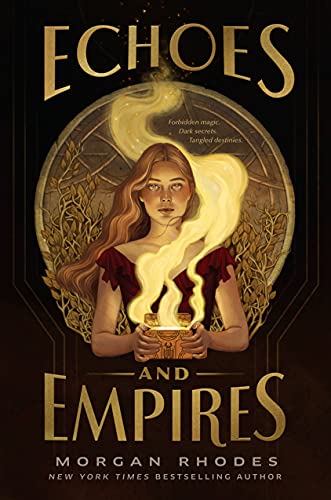
Echoes and Empires
Category: Buy a Kindle
Review ★ “Unexpected twists and turns coupled with an exciting plot keep this novel moving quickly. Deep character development coupled with the crafting of complex, interesting relationships will keep readers yearning for more.” – School Library Journal , starred review “The witty banter and the enemies-to-lovers dynamic between Josslyn and Jericho are undeniably charming. Magic, romance, and politics combine in an oh-so-fun, fast-paced fantasy.” – Kirkus Reviews “Rhodes creates complex and nuanced main characters. Excellent pacing keeps the pages turning, and readers will likely want to return for the sequel.” –BCCB “The rapid-paced plot features an intriguing romance, fueled by generous doses of amusingly antagonistic dialogue…[and] a straightforward and compelling first-person prose style.” – Publisher's Weekly “Morgan Rhodes is back with another heart-pounding fantasy adventure that delivers all you’ve come to love and expect from her: dark magic, witty dialogue, plus a feisty heroine and a dangerous bad boy you cannot help but root for.” —Nicki Pau Preto, author of the Crown of Feathers trilogy “Echoes and Empires draws you in from page one with forbidden magic, an irrepressible heroine bent on discovering the truth, and a motley collection of characters who will keep you guessing. I need the sequel immediately!” –Elly Blake, New York Times bestselling author of Frostblood About the Author Morgan Rhodes is the New York Times bestselling author of the Falling Kingdoms series. She loves to write about the epic adventures of quirky, interesting characters who inhabit her imagination. A former graphic designer drawn to sparkly objects and fancy handbags, Morgan lives in Ontario, Canada, where she maintains a very healthy belief in all things magical. Find her on Twitter and Instagram @MorganRhodesYA. Excerpt. The sound of a crash from around the corner drew my attention. I followed the sound, curious and wanting my increasingly inebriated mind to be taken away from my self-­obsessed ruminations. The sound had come from the Lord Banyon exhibit room, and as I entered, it took me a moment to make sense of what I saw. Three guards lay on the ground. A fourth fell to his knees, clutching his throat before dropping heavily to his side. The fifth stood behind the one who’d just fallen—­it was the same guard whom I’d embarrassingly mistaken for Viktor earlier. His black-­eyed gaze tracked to me, and his expression tensed. “You again,” he said. The multiple glasses of wine I’d consumed didn’t make it easy to process information, to say the very least, but I quickly came to the drunken realization that this Queensguard wasn’t really a Queensguard. My gaze clumsily moved around the room, resting on each of the fallen guards. I couldn’t see any blood, but I didn’t see any movement or breathing or any signs of life at all. “What are you doing?” I said, my words slow and slurred. “What is this?” His expression darkened. “Listen to me very carefully. Make a move, make a sound, and I promise you’ll regret it.” I couldn’t seem to summon a suitable comeback for that, nothing to say that would make sense of this. He turned away from me, giving me another look at the dagger tattoo on his neck. “Don’t worry,” he muttered. “I’ll be gone before you know it.” Crime in Ironport was nearly unheard of, so I had no idea what I was supposed to do. This sort of thing just didn’t happen here. I wanted to open my mouth and scream, to call for help, but his threat kept me locked in place. He stood in front of the small golden box I’d admired earlier. He pushed the glass holder back from it and grabbed the box in one smooth motion. No alarms sounded; no sudden burst of a dozen armed guards flooded the room. The thief looked at the box for a moment, then glanced at me. “This is all I need. I’m out of here.” Box in hand, the thief strode toward the exit until a hand darted out and grabbed his ankle. It was the last guard who’d fallen—­he was still conscious. The thief tripped, falling to the ground hard, and the golden box flew out of his grip. It landed right in front of me. Before I could summon my wits to pick it up—­or run away—­the lid swung wide open, and something rose from inside. It looked like golden smoke. Breath frozen in my chest, I watched as the sparkling, shimmering, swirling golden smoke rose up in a tall funnel, as tall as me. And hung there. I heard the thief swear, a harsh and guttural sound. Before I could move, before I could even think, the golden smoke streamed toward me, hitting me with enough force to knock me completely off my feet. I don’t remember landing. I only remember the darkness.
Features: From the | New York Times | bestselling author of the Falling Kingdoms series comes the first book in a brand-new duology about forbidden magic and dangerous secrets, for readers of Victoria Aveyard and Margaret Rogerson. | Josslyn Drake knows only three things about magic: it’s rare, illegal, and always deadly. So when she’s caught up in a robbery gone wrong at the Queen’s Gala and infected by a dangerous piece of magic—one that allows her to step into the memories of an infamously evil warlock—she finds herself living her worst nightmare. Joss needs the magic removed before it corrupts her soul and kills her. But in Ironport, the cost of doing magic is death, and seeking help might mean scheduling her own execution. There’s nobody she can trust. Nobody, that is, except wanted criminal Jericho Nox, who offers her a deal: his help extracting the magic in exchange for the magic itself. And though she’s not thrilled to be working with a thief, especially one as infuriating (and infuriatingly handsome) as Jericho, Joss is desperate enough to accept. But Jericho is nothing like Joss expects. The closer she grows to Jericho and the more she sees of the world outside her pampered life in the city, the more Joss begins to question the beliefs she’s always taken for granted—beliefs about right and wrong, about power and magic, and even about herself. In an empire built on lies, the truth may be her greatest weapon.